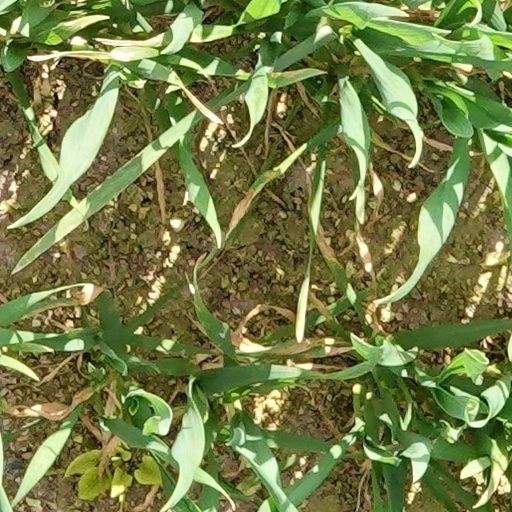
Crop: wheat